Describe the emotion expressed in this image:  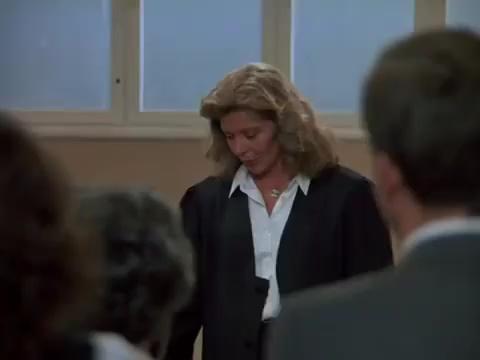
This person displays Suffering, valence and arousal with low intensity.